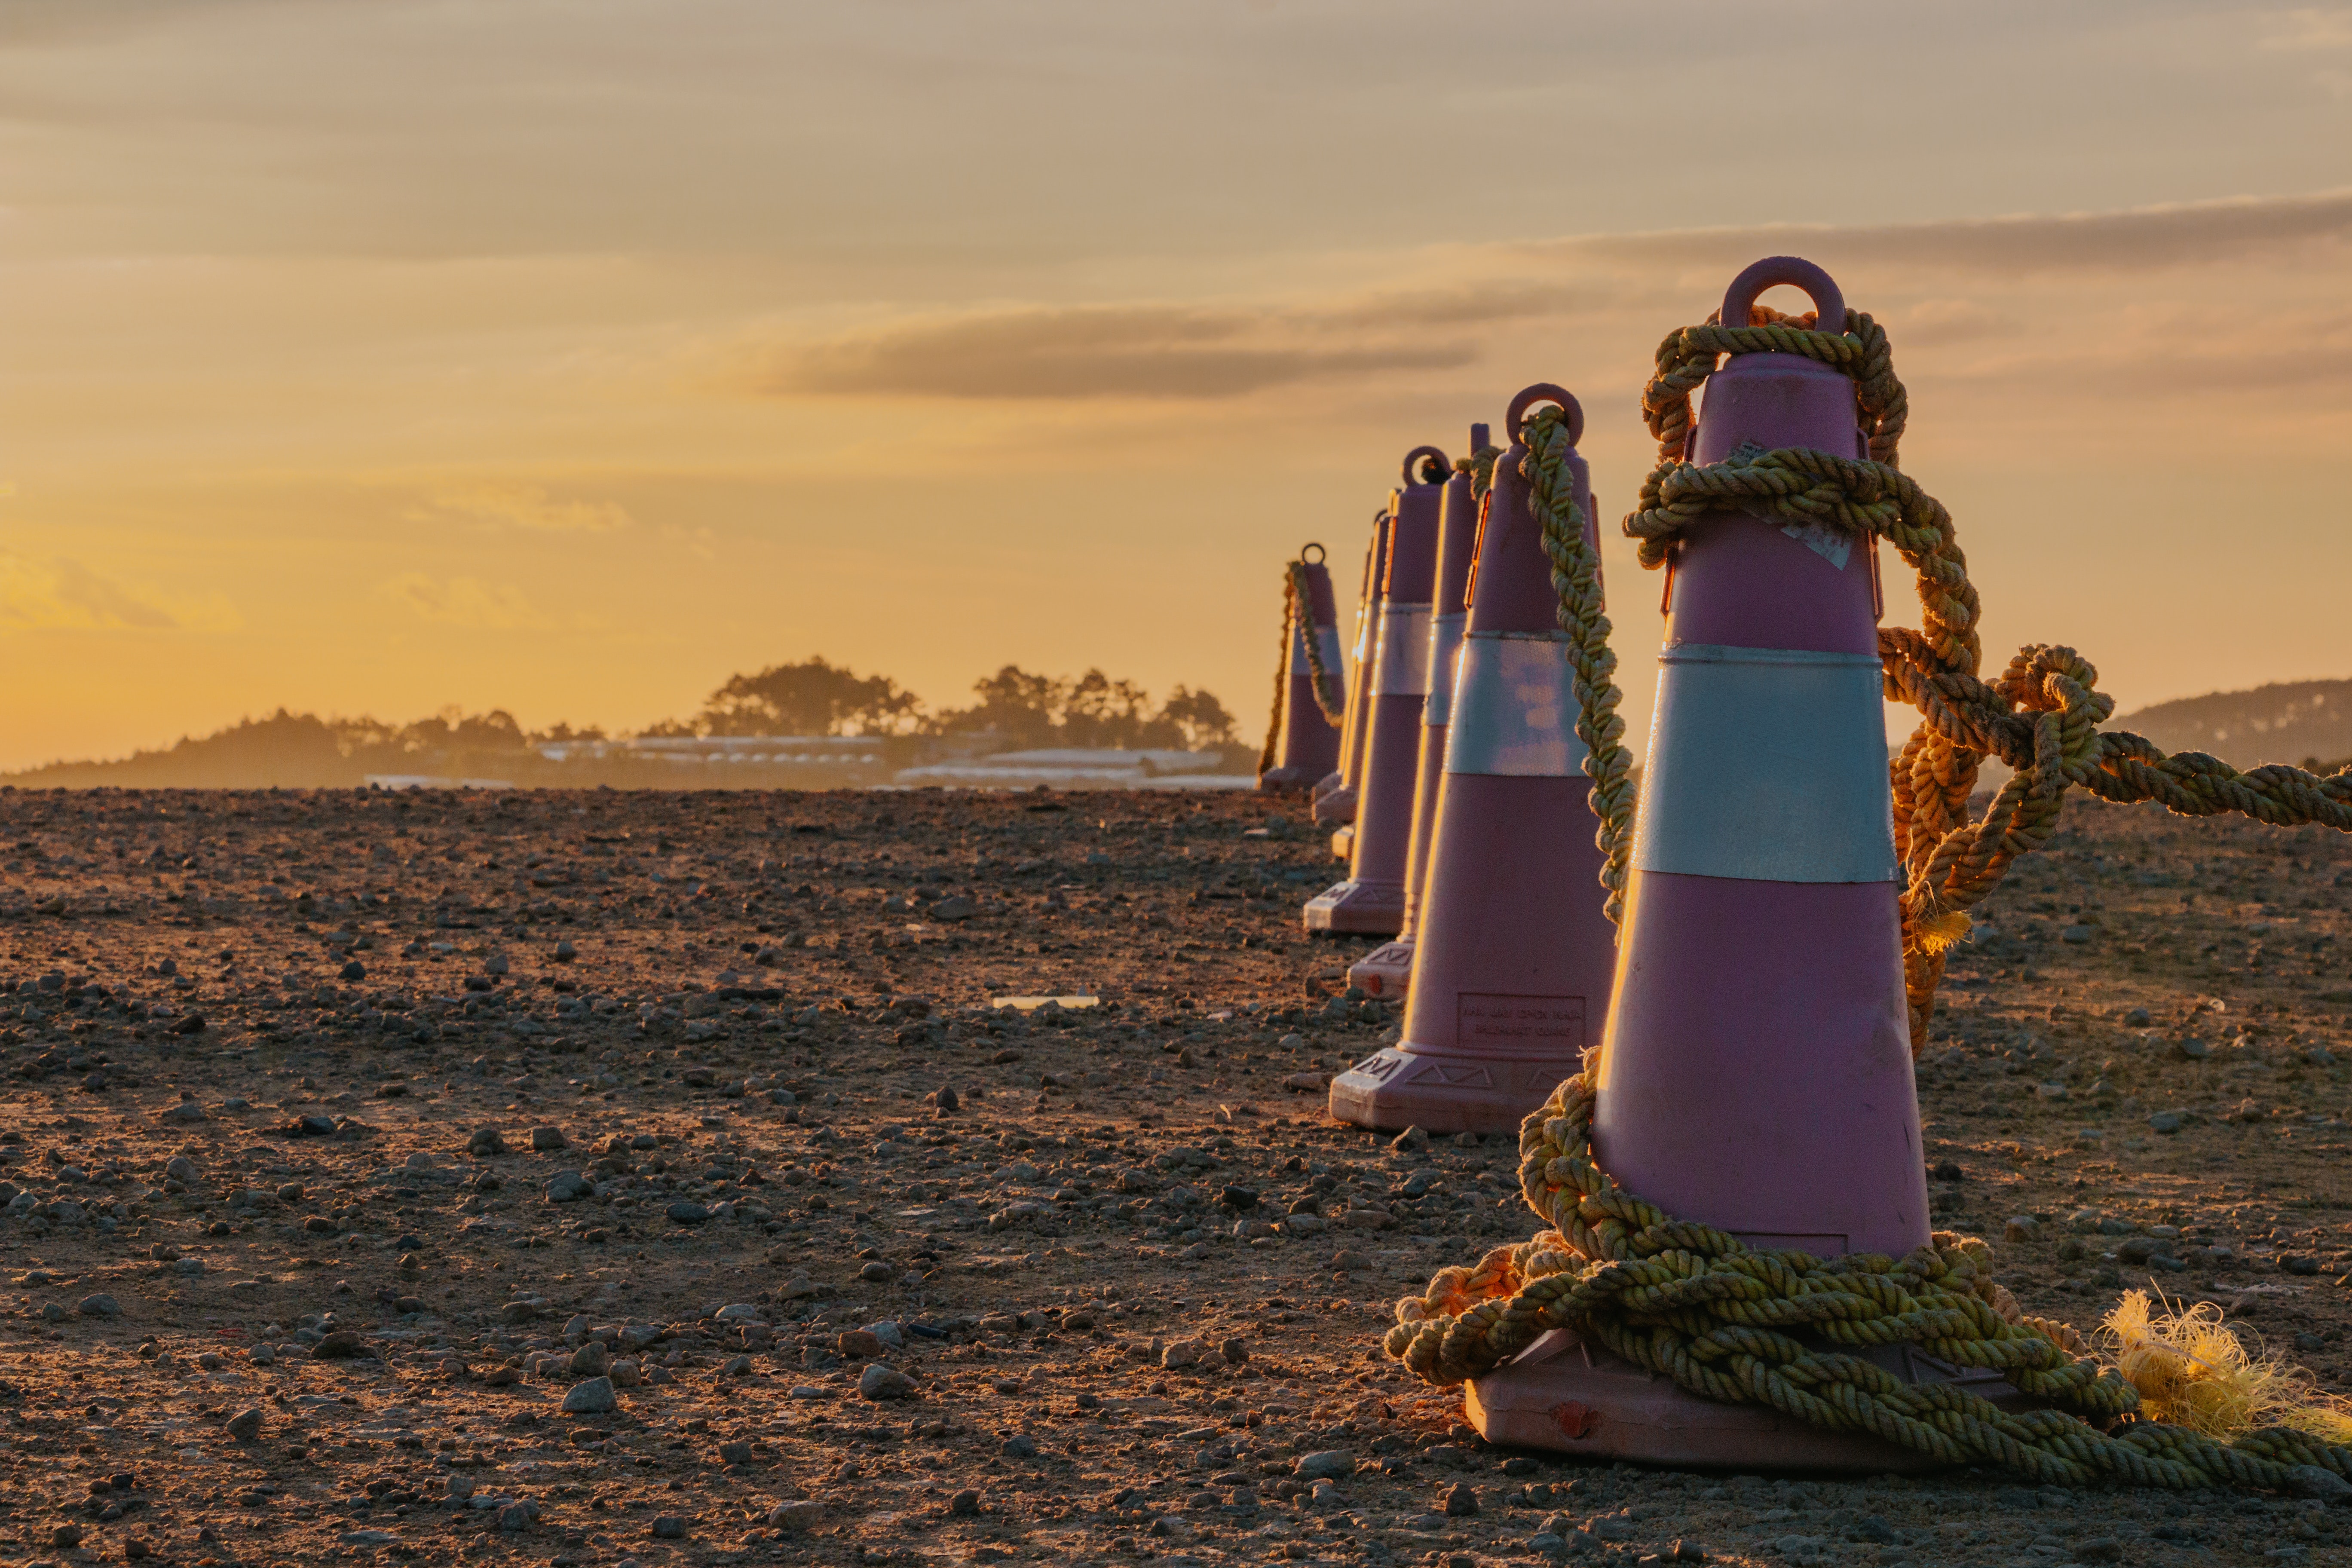
desert, landscape, sky, adaptation, aeolian landform, sahara, photography, soil, sand